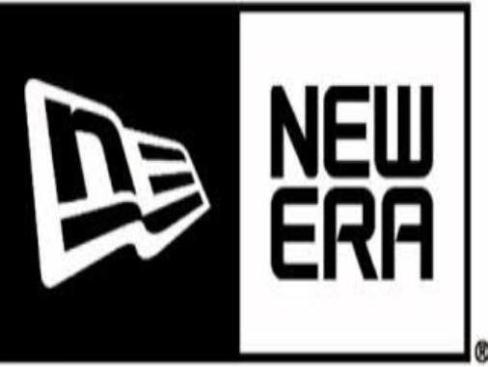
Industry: Clothes